Anya Liftig

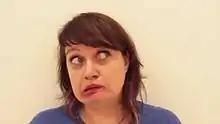
Anya Liftig, from the "Box Batteries" video

Liftig was born in 1977 in Norwalk, Connecticut. Her parents were both public school teachers, although her father was from an upper-middle-class Jewish family and her mother was from Appalachian Kentucky. She cites her annual tradition of spending her school years in Westport and her summers with her extended family in East Kentucky as influences on her artwork.